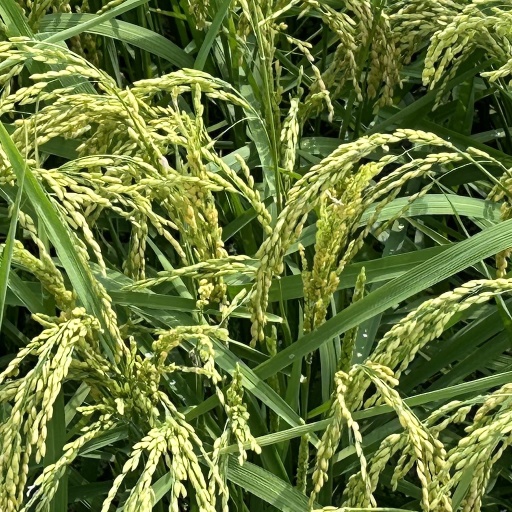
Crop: rice